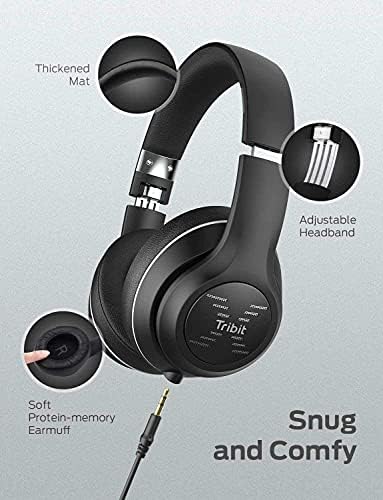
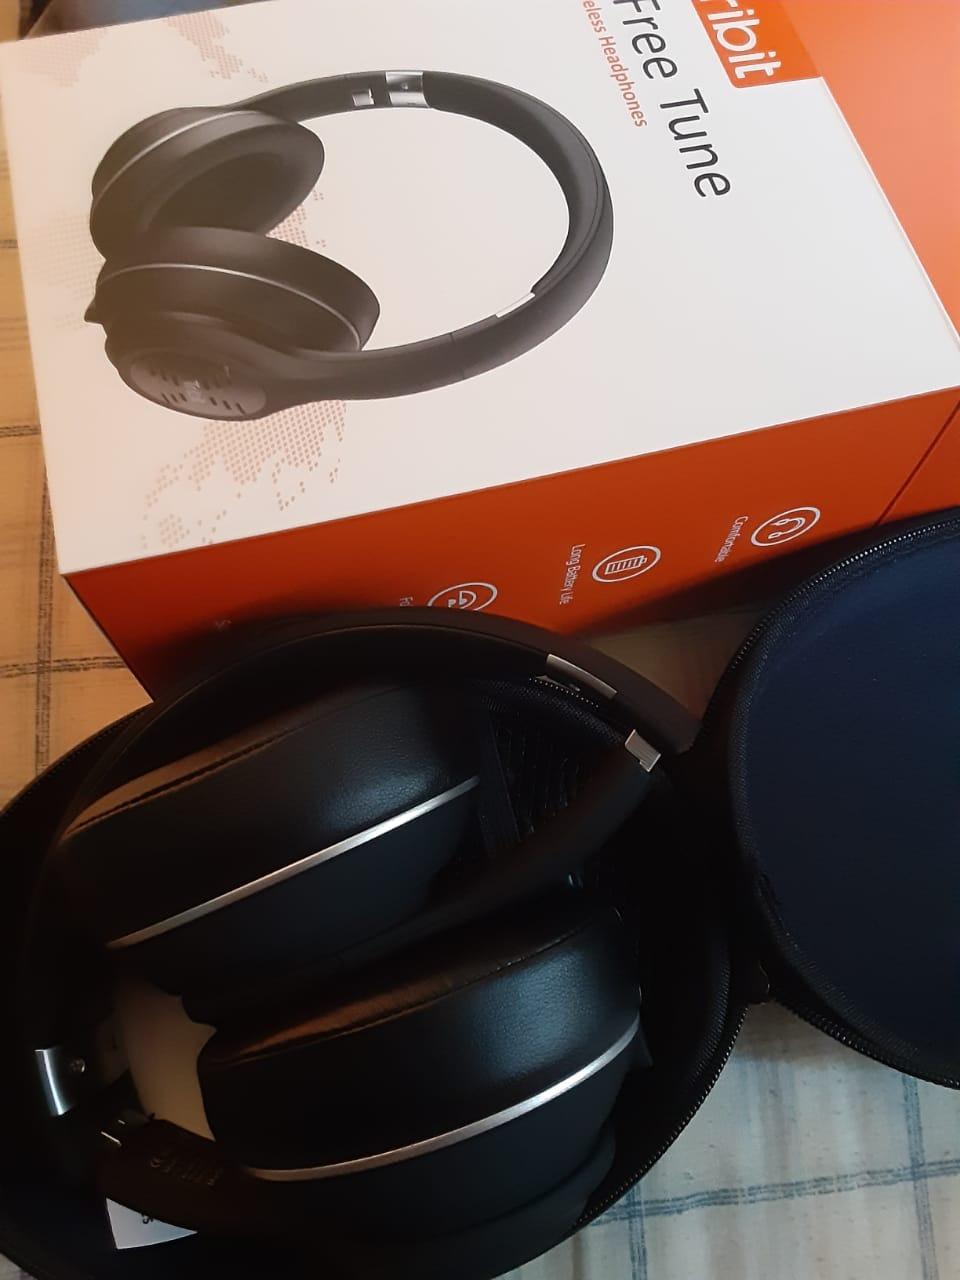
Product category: headphones
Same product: yes